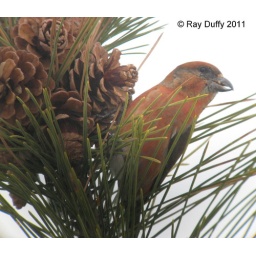
A Red Crossbill feeds in a pine tree at Seven Presidents Park in Long Branch, NJ. Digiscoped on 01/15/11.